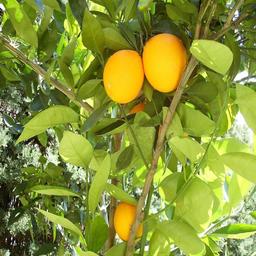
Label: peels